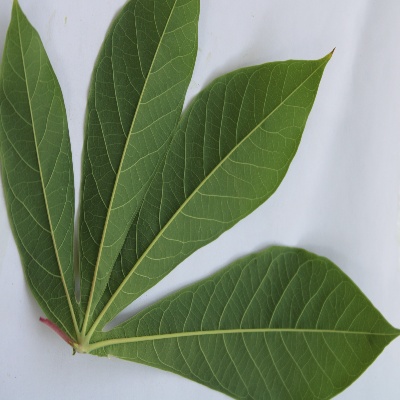
Crop: Cassava
Condition: healthy